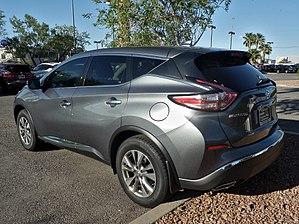
Le Nissan Murano est un SUV de marque Nissan vendu autour de 40 000 dollars canadiens ou 49990€ en France. Sa première génération a commencé en 2003. Nissan vendait environ 5 000 Murano par année au Canada. Cette génération s'est terminée en 2008, avec quelques modifications. Sa deuxième génération a commencé en 2009. Elle peut avoir onze haut-parleurs, six coussins gonflables et un système de navigation. Le Nissan Murano est assemblé à Kyushu, au Japon.